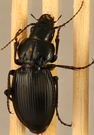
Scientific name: Cyclotrachelus torvus
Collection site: Northern Great Plains Research Laboratory NEON (NOGP), plot NOGP_007